Razee

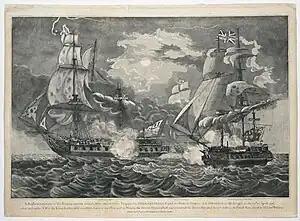
Razee HMS "Indefatigable" (right) fights "Virginie", 1796, by John Fairburn

In the Royal Navy, the razee operation was typically performed on a smaller two-deck ship of the line, resulting in a large frigate. The rationale for this apparent reduction in gun power was that the smaller ships-of-the-line could no longer be used safely in fleet actions as the overall size and armament of opposing ships increased. The resulting razeed ship was classed as a frigate; it was stronger than the usual run of purpose-built frigates.